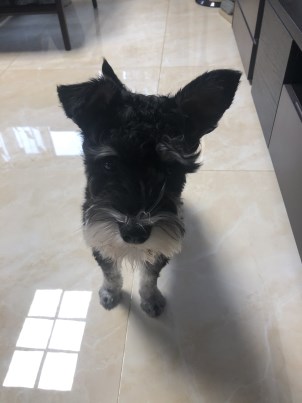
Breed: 2342-n000102-miniature_schnauzer